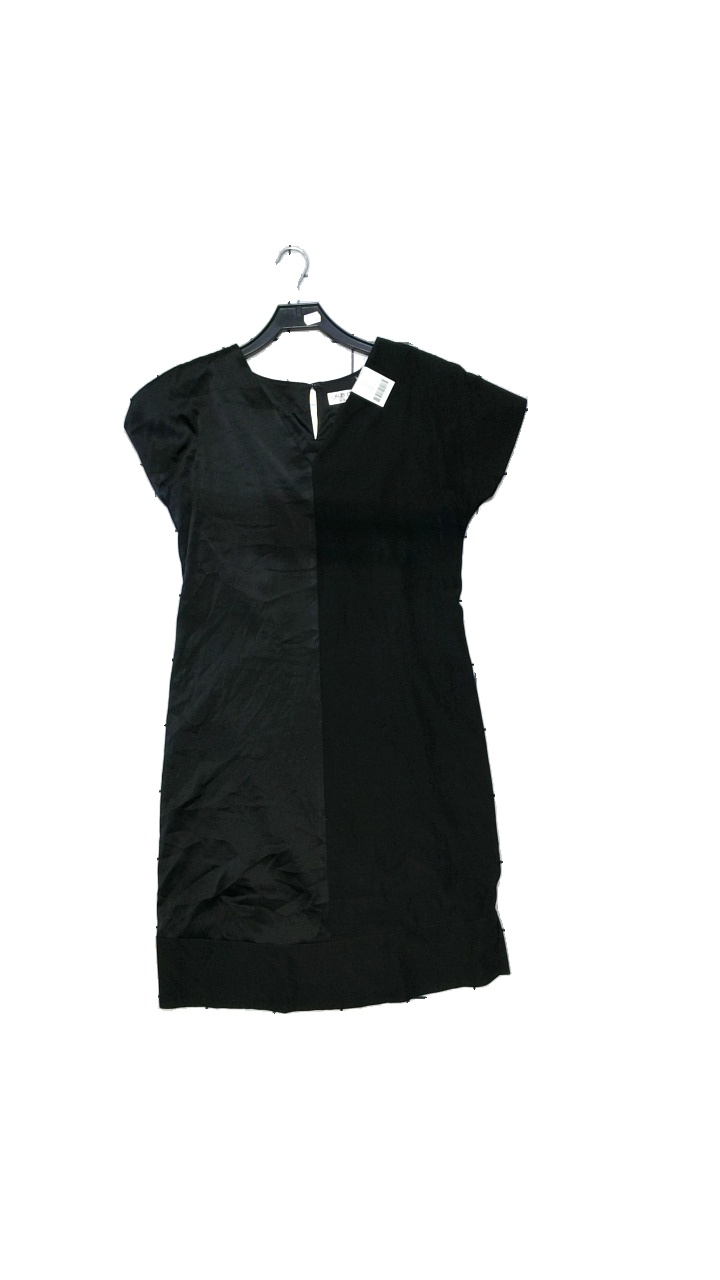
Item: Dress (Unisex)
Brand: Qristina
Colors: Black
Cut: Loose, Long
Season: All
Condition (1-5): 4
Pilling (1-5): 4
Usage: Reuse
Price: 150-250